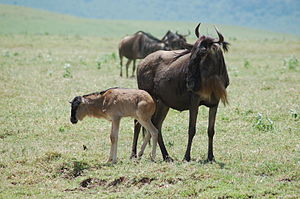
Oksegnu / Levevis og adfærd / Formering
Oksegnu med kalv
Oksegnuen, også kaldet blå gnu, stribet gnu eller wildebeest, er et dyr i underfamilien koantiloper blandt de skedehornede pattedyr. Det er en stor antilope, der er nært beslægtet med den anden gnuart, hvidhalet gnu. Oksegnuen er planteæder og danner flokke, der bevæger sig omkring på græssletter, der grænser op til buskdækket savanne i det sydlige og østlige Afrika. Den er bytte for rovdyr og er derfor vagtsom og i stand til at løbe meget stærkt. Hvert år foretager nogle østafrikanske populationer større vandringer, der passer tidsmæssigt med den lokale nedbør og græsvækst.